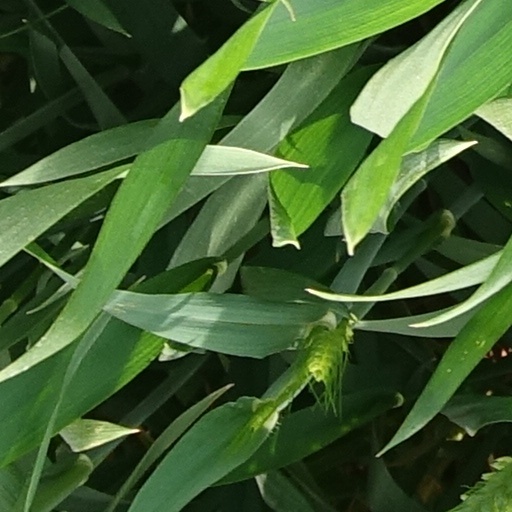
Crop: wheat